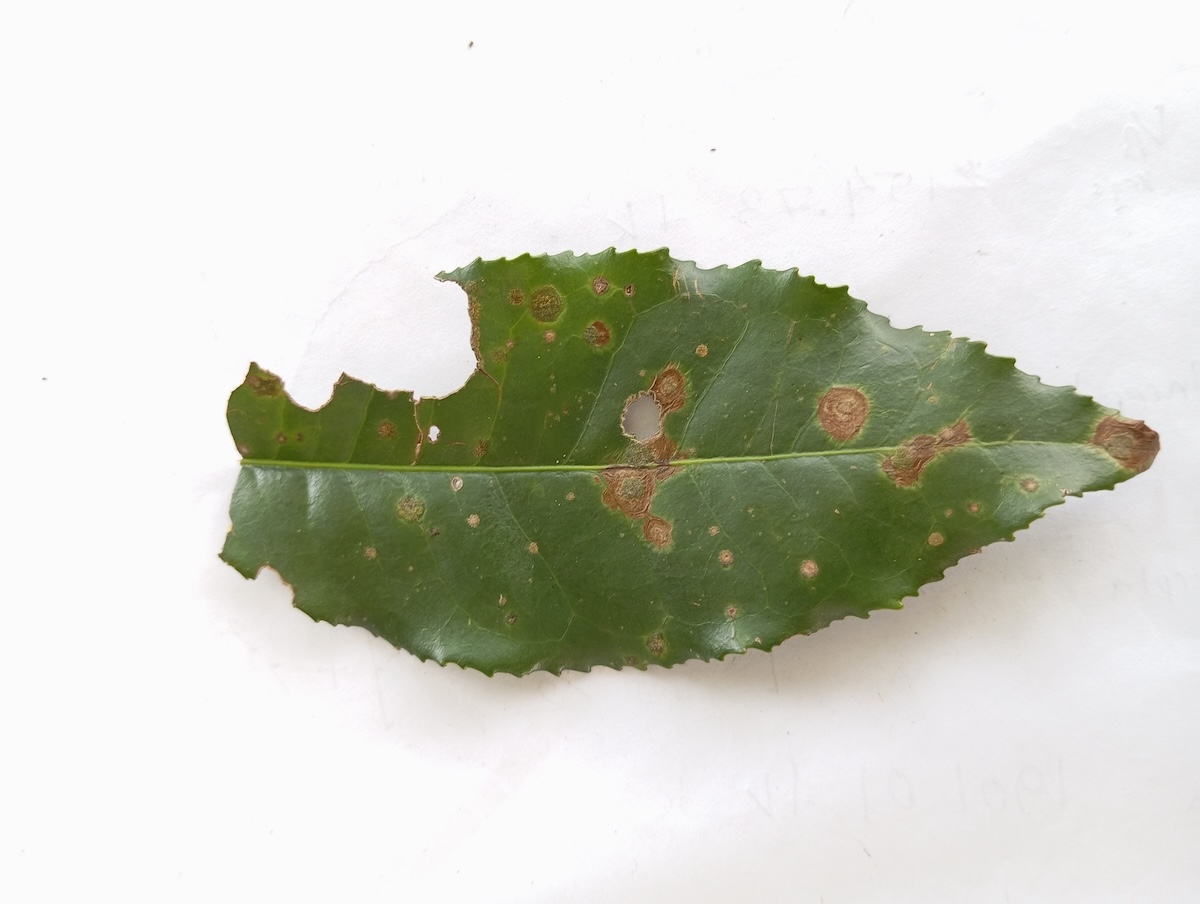
Label: Tea algal leaf spot